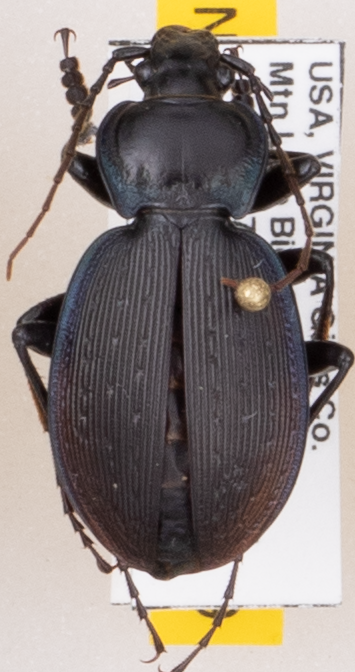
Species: Carabus goryi
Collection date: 2019-06-18
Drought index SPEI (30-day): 0.36
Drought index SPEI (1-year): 2.09
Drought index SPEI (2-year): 2.09